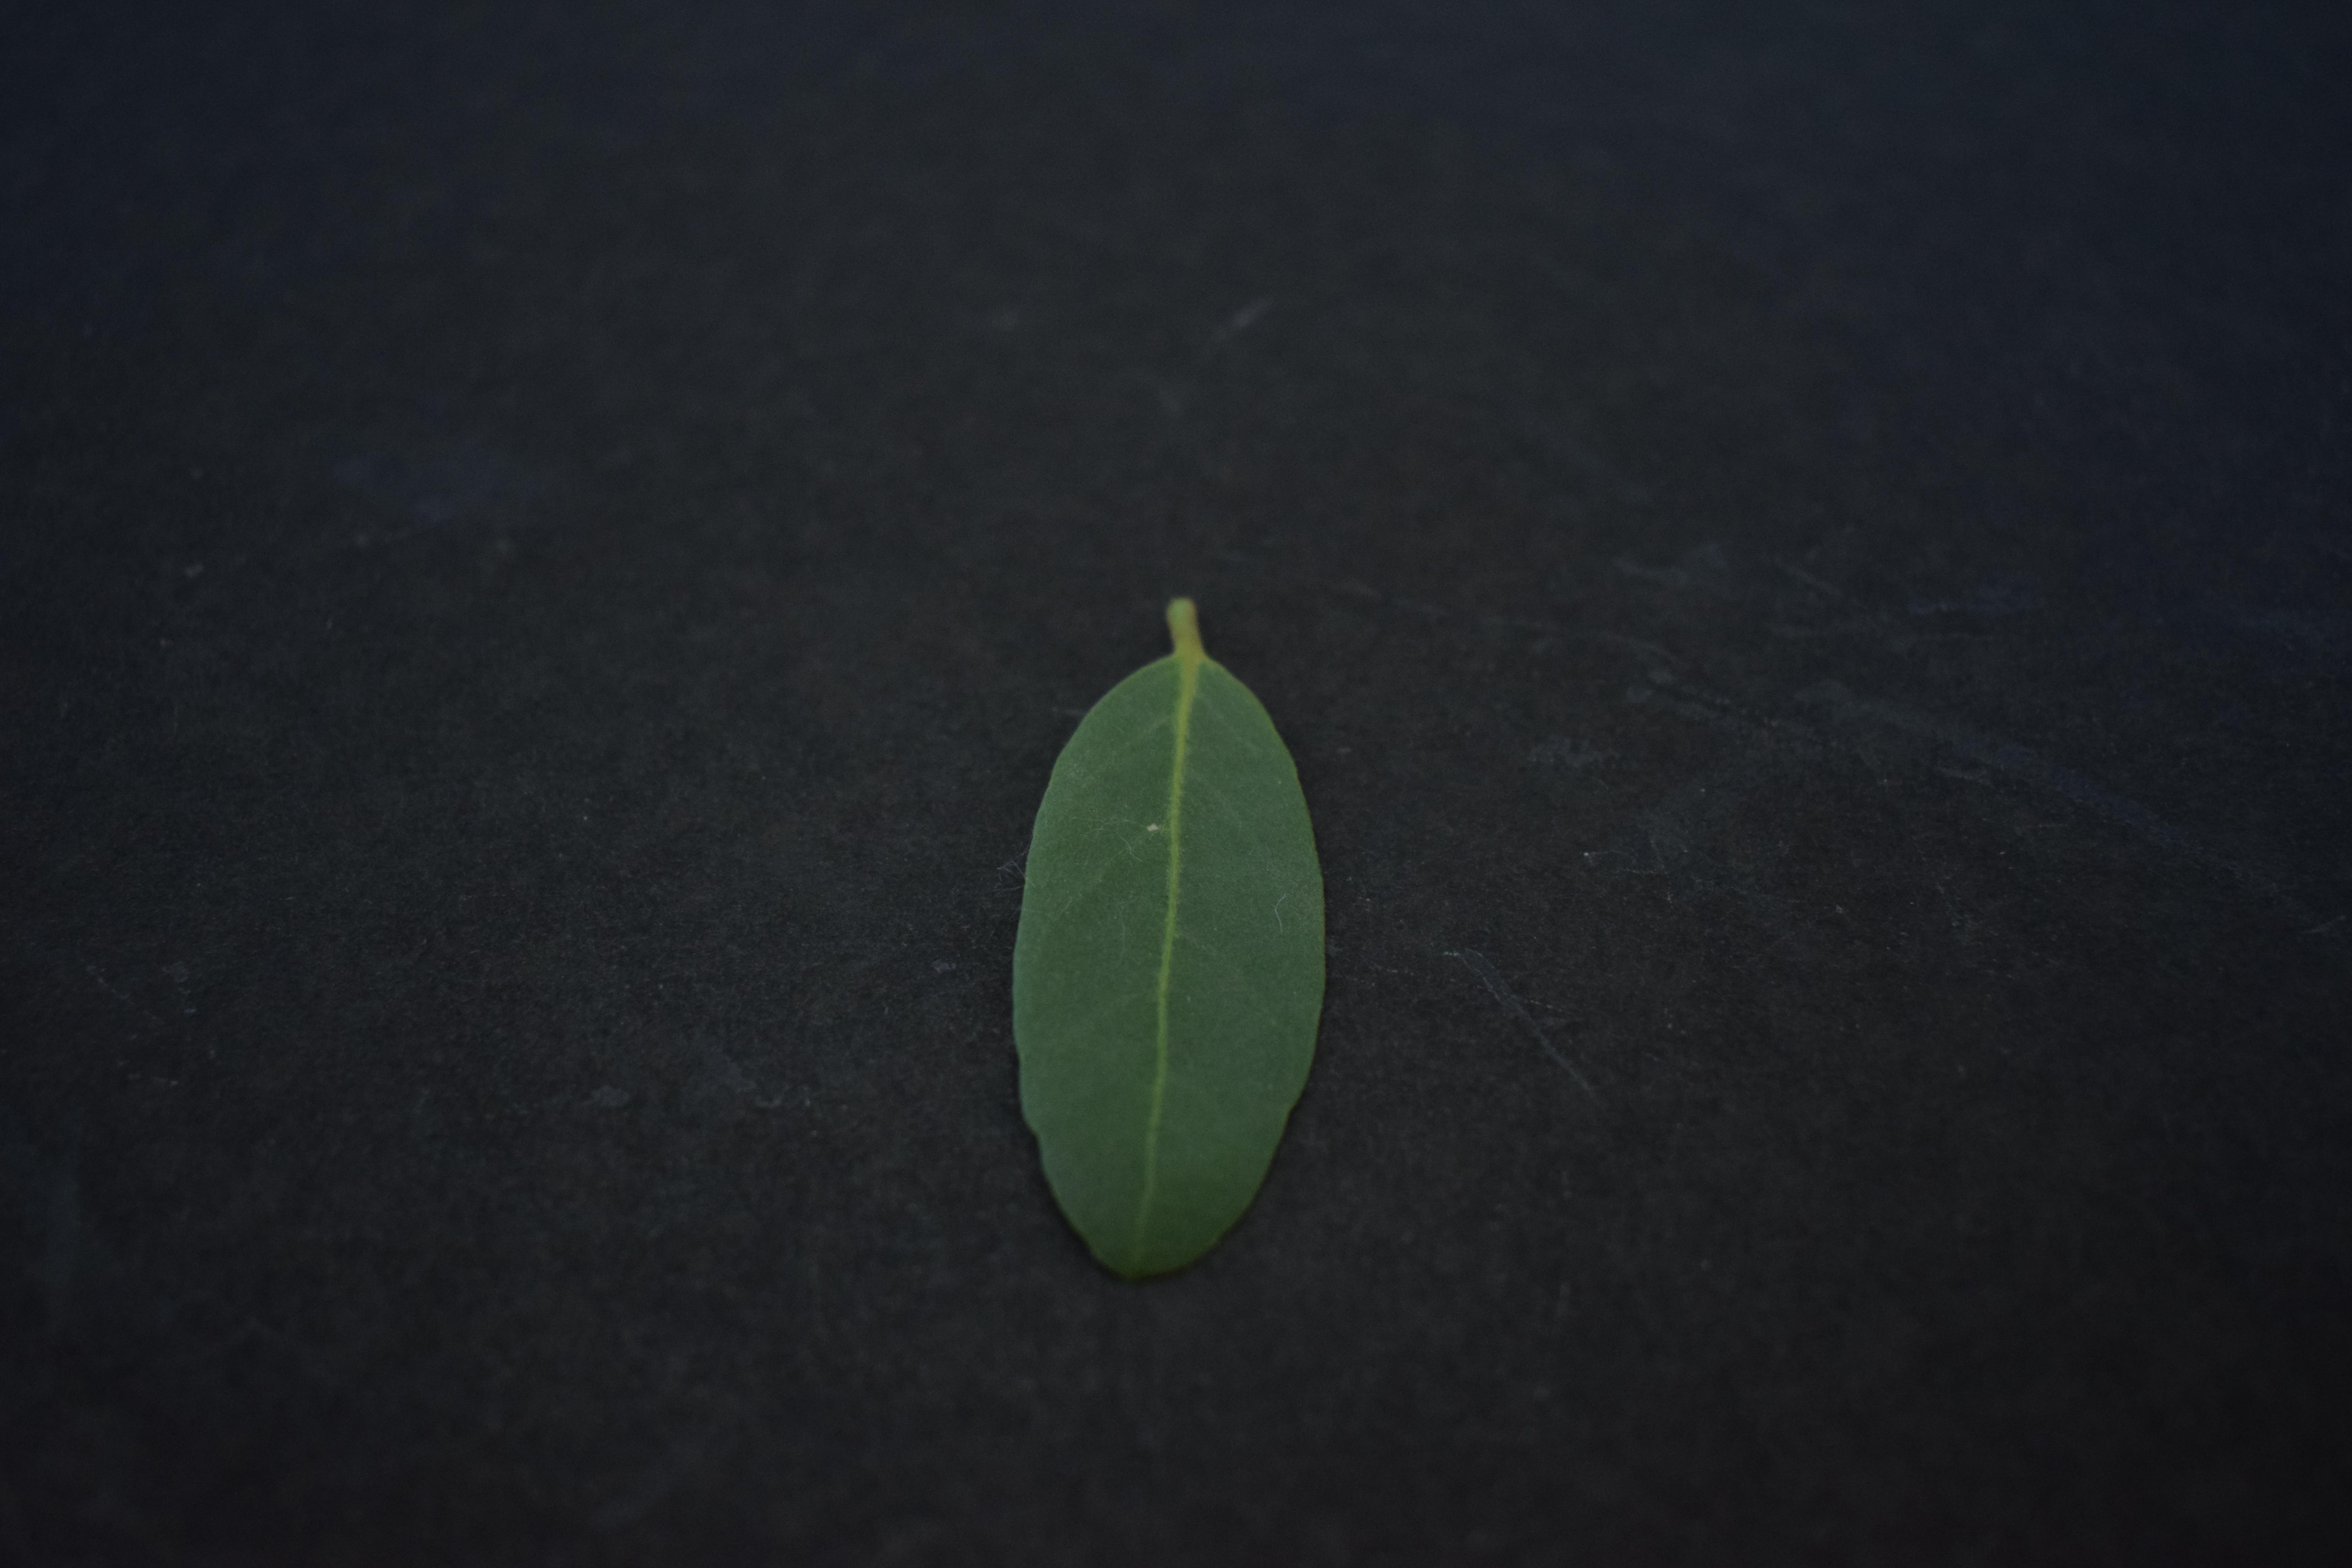
Plant species: Arjun